Boeing 747

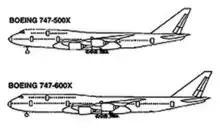
Aircraft comparison diagram.

The 747-300 features a upper deck than the -200. The stretched upper deck (SUD) has two emergency exit doors and is the most visible difference between the -300 and previous models. After being made standard on the 747-300, the SUD was offered as a retrofit, and as an option to earlier variants still in-production. An example for a retrofit were two UTA -200 Combis being converted in 1986, and an example for the option were two brand-new JAL -100 aircraft (designated -100BSR SUD), the first of which was delivered on March 24, 1986.